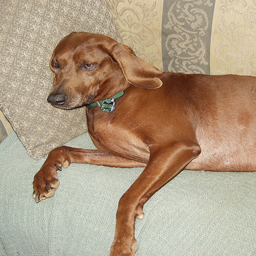
A dog lays on the couch with his head on a pillow.
A large brown dog laying on top of a couch.
a dog laying on a couch and resting its head on a pillow
A dog laying on its side on a couch.
A very cute brown dog laying on a couch.